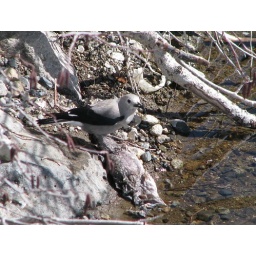
This Clark's Nutcracker was eating this dead fish near the outlet of Lake Mary.